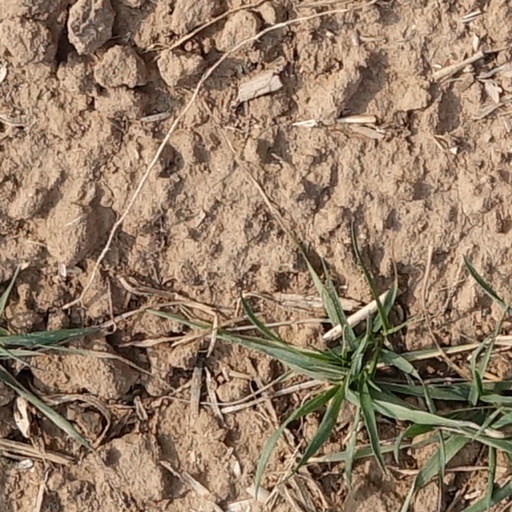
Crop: wheat